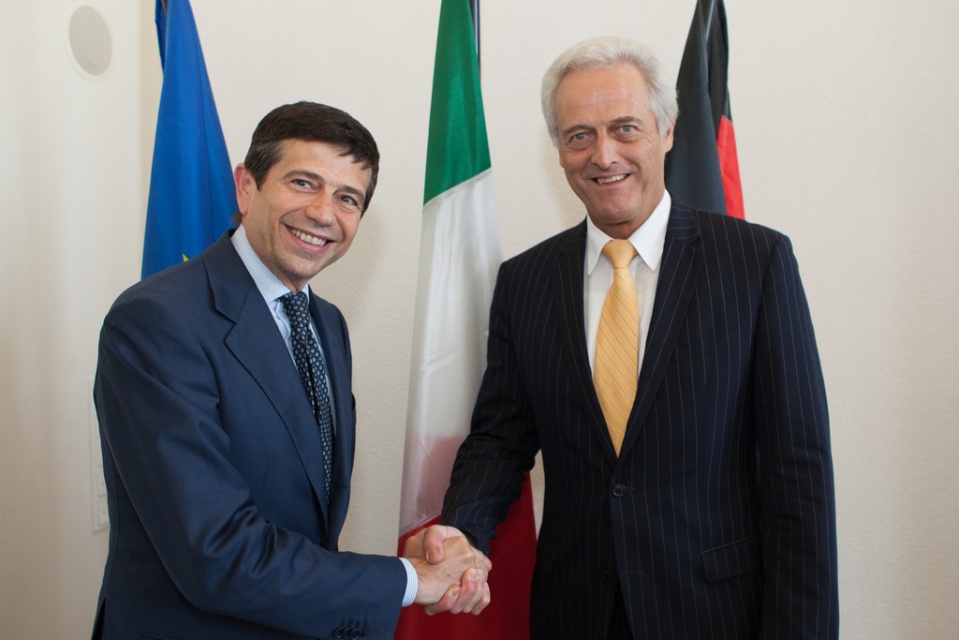
Question: Which is farther from the matte blue suit at left? (A) blue fabric flag at left (B) dark blue pinstripe suit at center (C) yellow striped tie at center
Answer: A